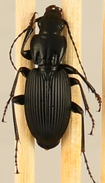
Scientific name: Pterostichus lachrymosus
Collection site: Mountain Lake Biological Station NEON (MLBS), plot MLBS_001